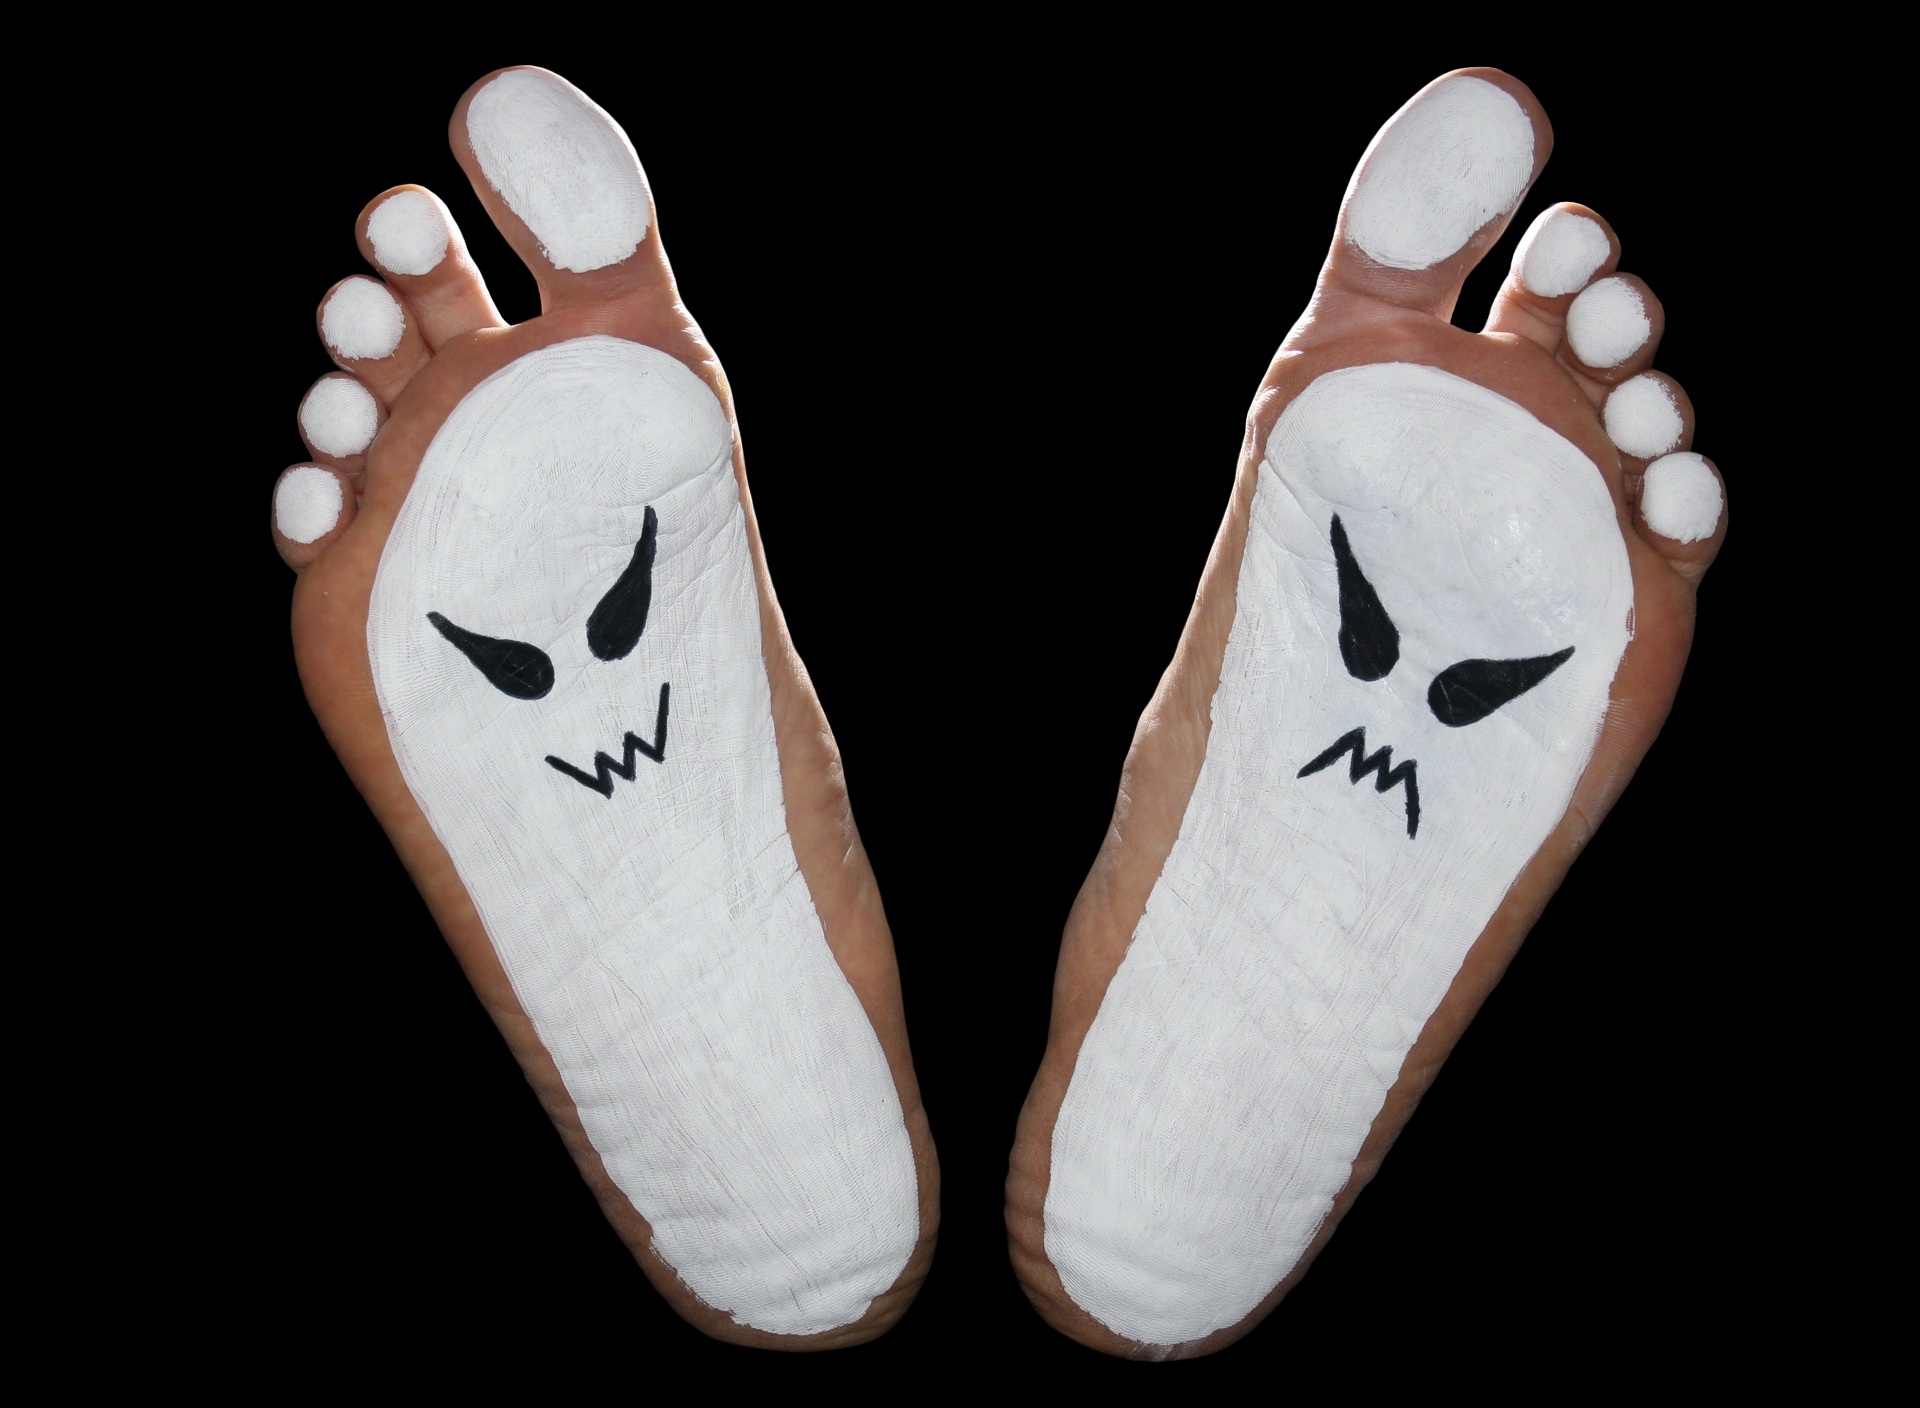
hand, shoe, white, feet, leg, finger, foot, sole, ear, arm, nail, slipper, human body, nose, fun, footwear, funny, painted, organ, spirit, toe, tooth, ten, jaw, outdoor shoe